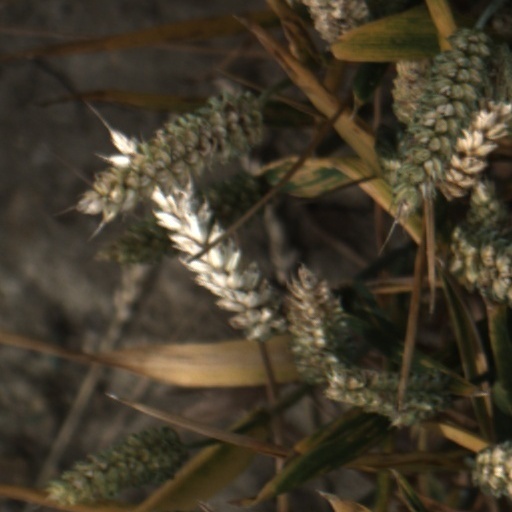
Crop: wheat